RAF Mount Pleasant

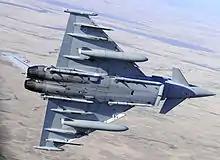
Typhoon FGR4 of 1435 Flight

In September 2009, the Falklands' air-defence capability was enhanced when No. 1435 Flight's Tornado F3s were replaced by the Eurofighter Typhoon FGR4 in the quick reaction alert (QRA) role, at a cost of £1.56 million. To accommodate the Typhoon, a further £416,000 was spent on infrastructure improvements to the airfield. As of 2024, the Tranche 1 variant of the Typhoon is deployed in the islands.